Sausage

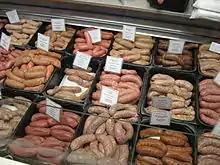
Sausages, seen in The Covered Market, Oxford

In the Philippines, sausages are generally called "longaniza" (Filipino: "longganisa") in the northern regions and "chorizo" (Visayan: "choriso", "tsoriso" or "soriso") in the southern regions. They are usually fresh or smoked sausages, distinguished primarily by either being sweet ("jamonado" or "hamonado") or garlicky ("de recado" or "derecado"). There are numerous kinds of sausages in the Philippines, usually unique to a specific region like Vigan longganisa, Alaminos longganisa, and Chorizo de Cebu. The most widely known sausages in Philippine cuisine is the Pampanga longganisa. Bulk sausage versions are also known in Philippine English as "skinless sausages". There are also a few dry sausages like Chorizo de Bilbao and Chorizo de Macao. Most Filipino sausages are made from pork, but they can also be made from chicken, beef, or even tuna.